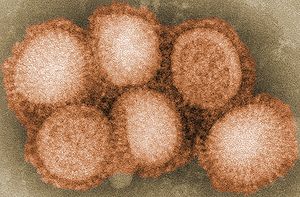
Fugleinfluenza
Elektronmikroskopisk billede af H1N1 fugleinfluenzavirus.
Fugleinfluenza er en sygdom, som skyldes vira, der forekommer hos fugle, men som i nogle tilfælde og under massivt smittetryk også rammer mennesker og andre pattedyr. Der eksisterer forskellige typer af influenza og flere forskellige typer fugleinfluenza. En epidemi af typen H5N2 begyndte i Mexico 1992 og var først under kontrol i 1995. Fugleinfluenza af typerne H5N1, H7N3, H7N7, H7N9 og H9N2 er en dødelig infektion hos mennesker men hos fugle kan nogle varianter af fugleinfluenza være svær at konstatere, da fuglene ikke er særlig syge. Ud af 563 kendte tilfælde af H5N1 i mennesker indtil 2011 har 330 har været dødelige. I marts 2013 er ni mennesker døde af type H7N9 i Kina.